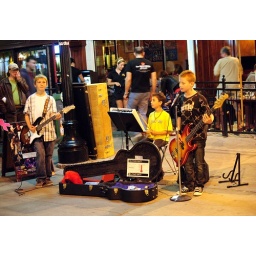
Young street rock musiciants in Ottawa, Canada